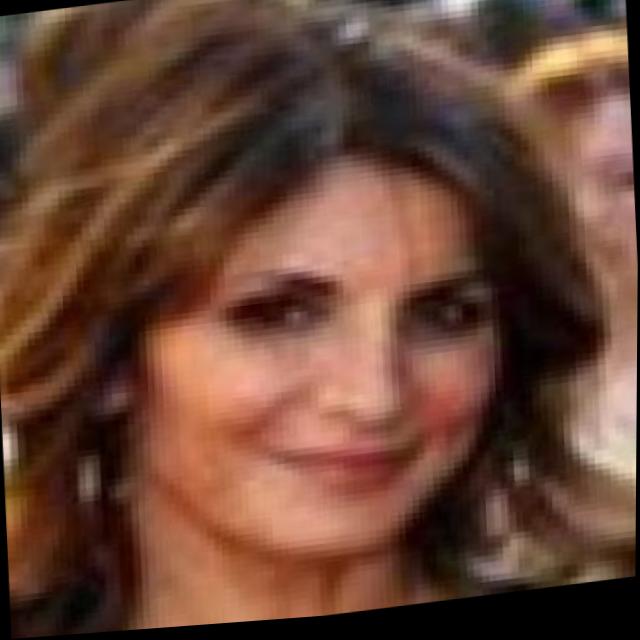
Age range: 21-44